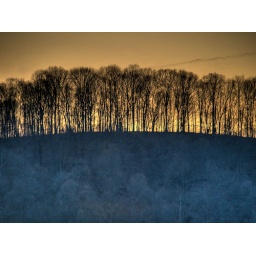
Looking west the days last glow highlights the trees standing guard over the lake.